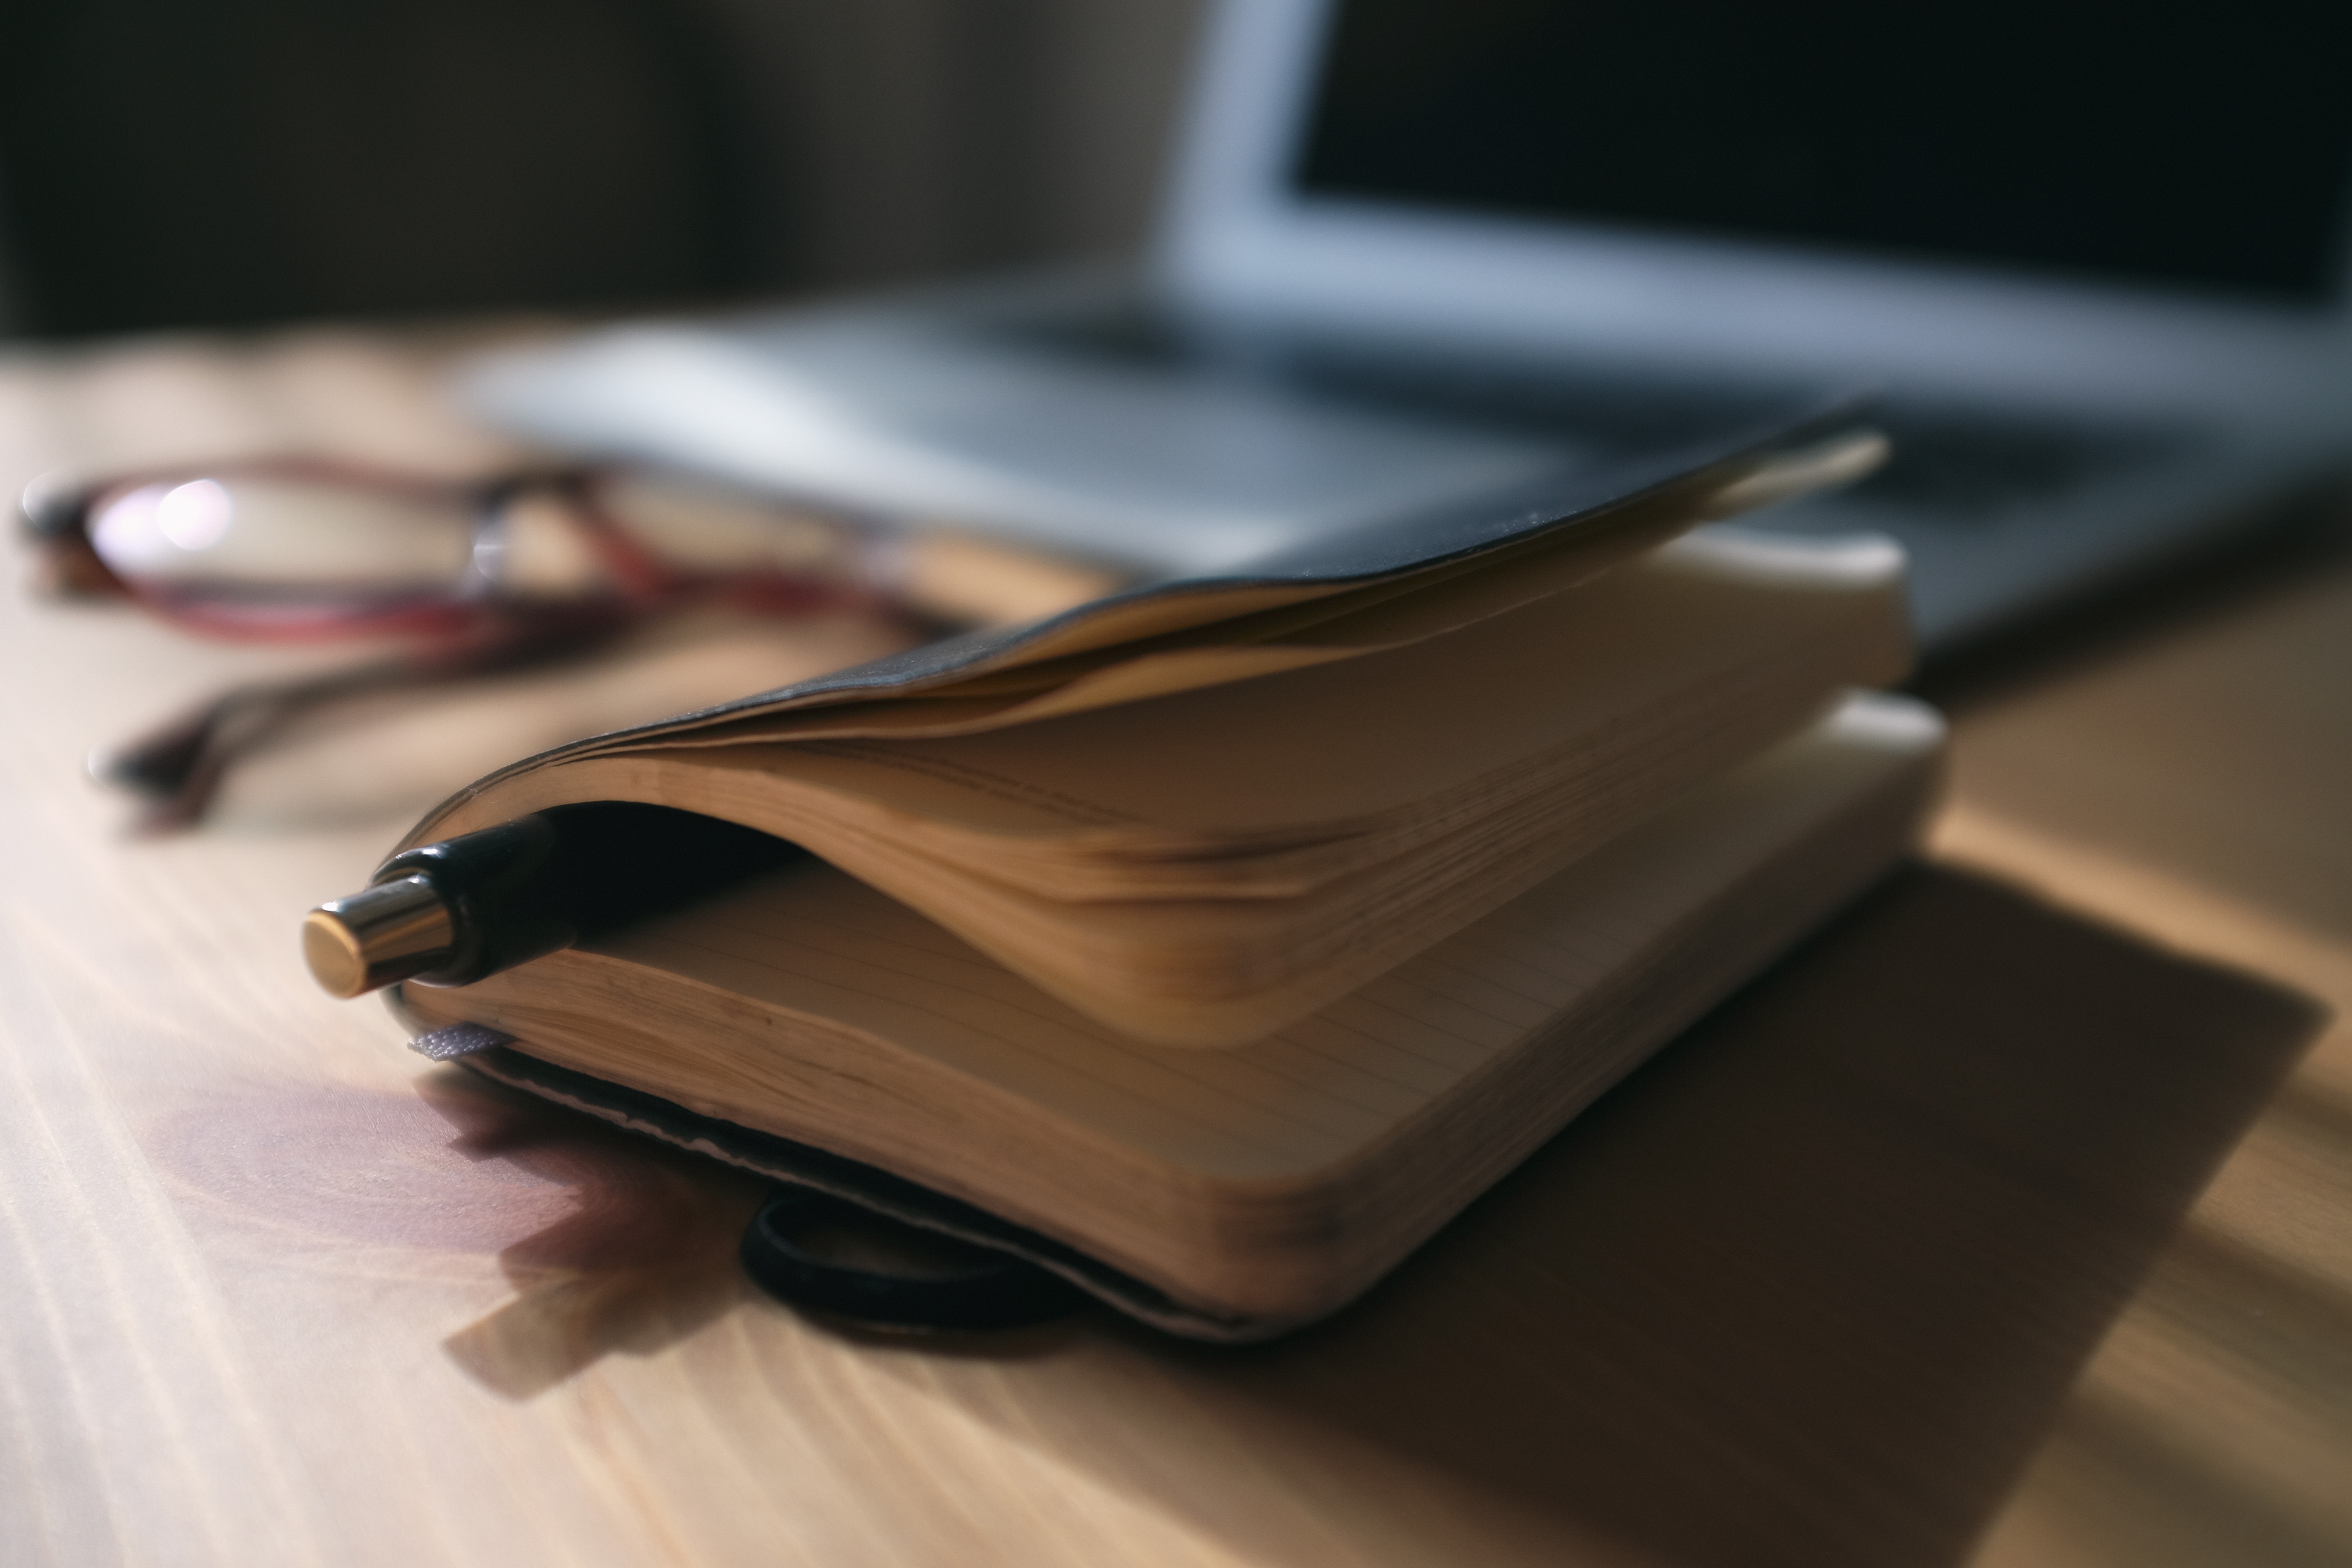
laptop, iphone, notebook, computer, macbook, mac, mobile, writing, work, hand, screen, apple, book, wood, technology, glass, pen, internet, communication, gadget, gray, black, paper, ink, monitor, close up, tech, iphone 6, grey, silver, display, glasses, digital, pc, pro, network, reminder, mobility, online, moleskine